Indian Coffee House

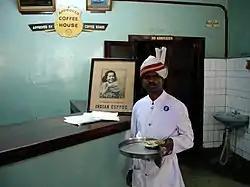
Waiter with turban in Indian Coffee House, Bangalore.

The most famous Coffee House branch in Kolkata is the one at the College Street, also known as the "Coffee House at College Street". Though popularly known as College Street Coffee house, this branch is actually on Bankim Chatterjee Street.